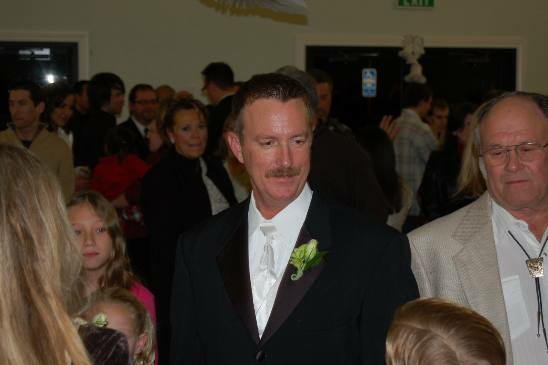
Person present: Yes